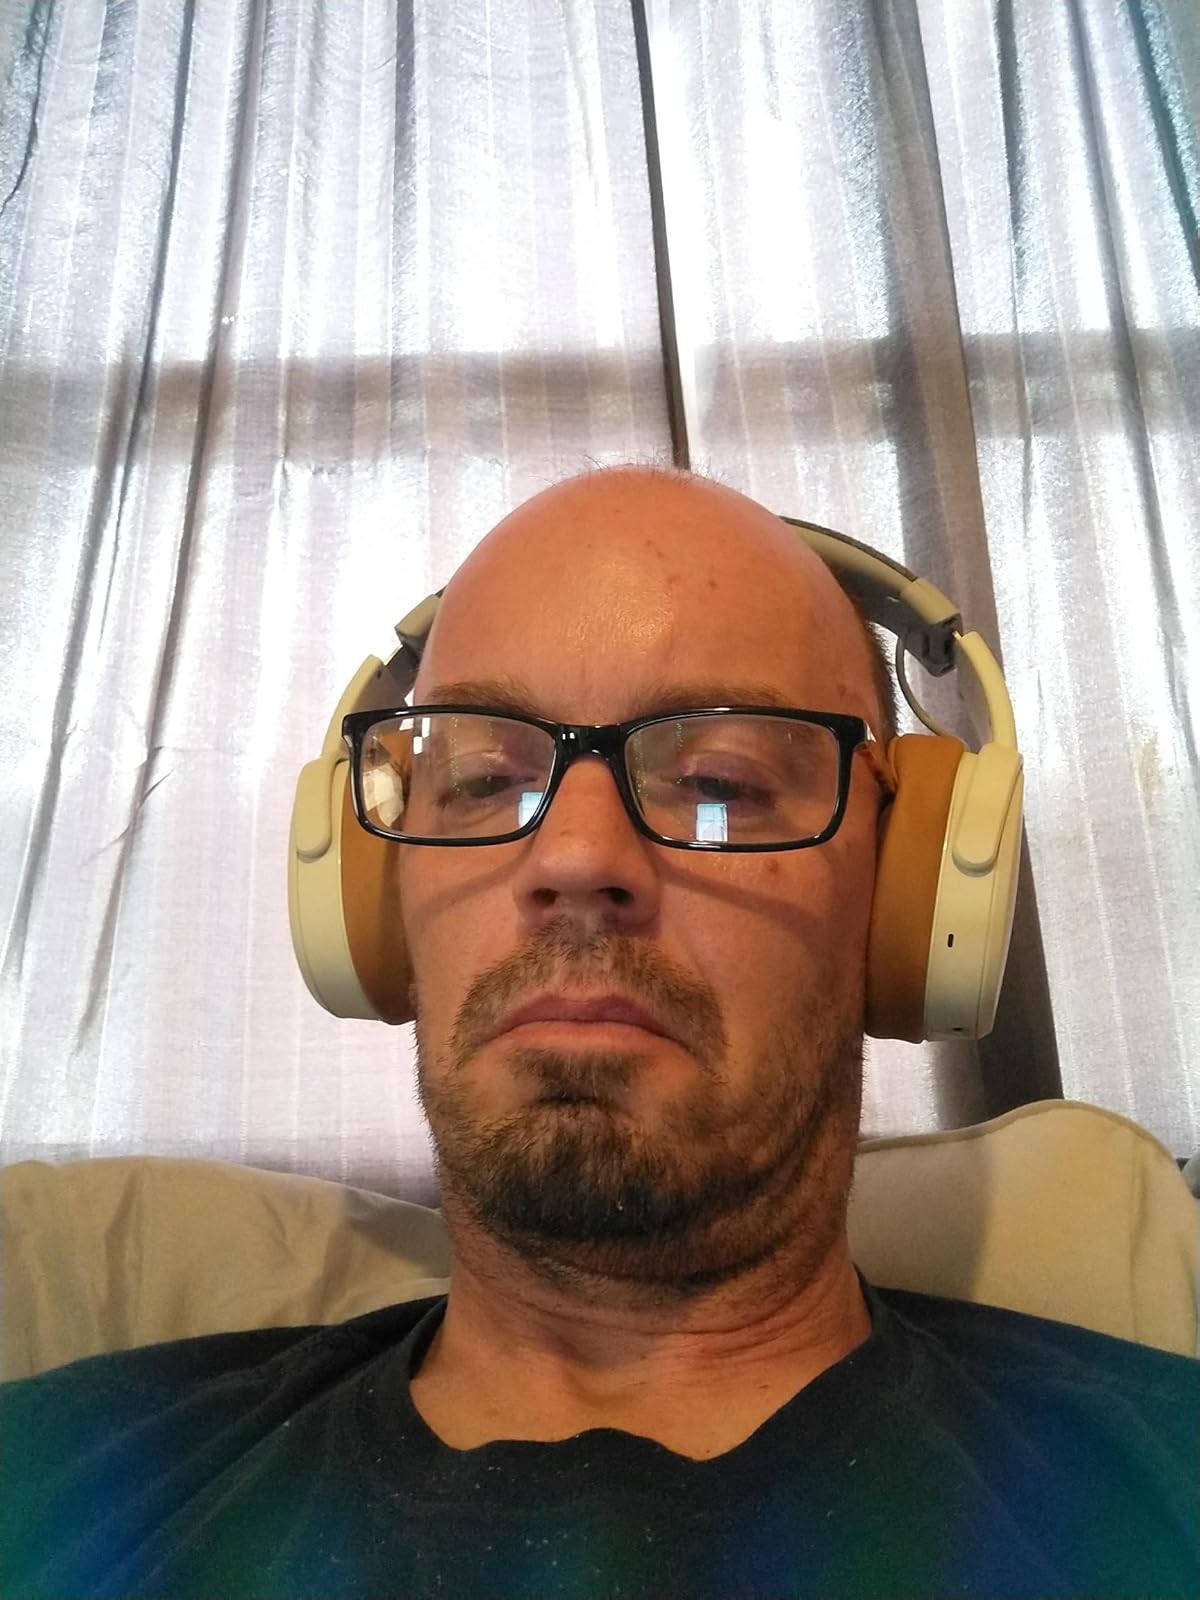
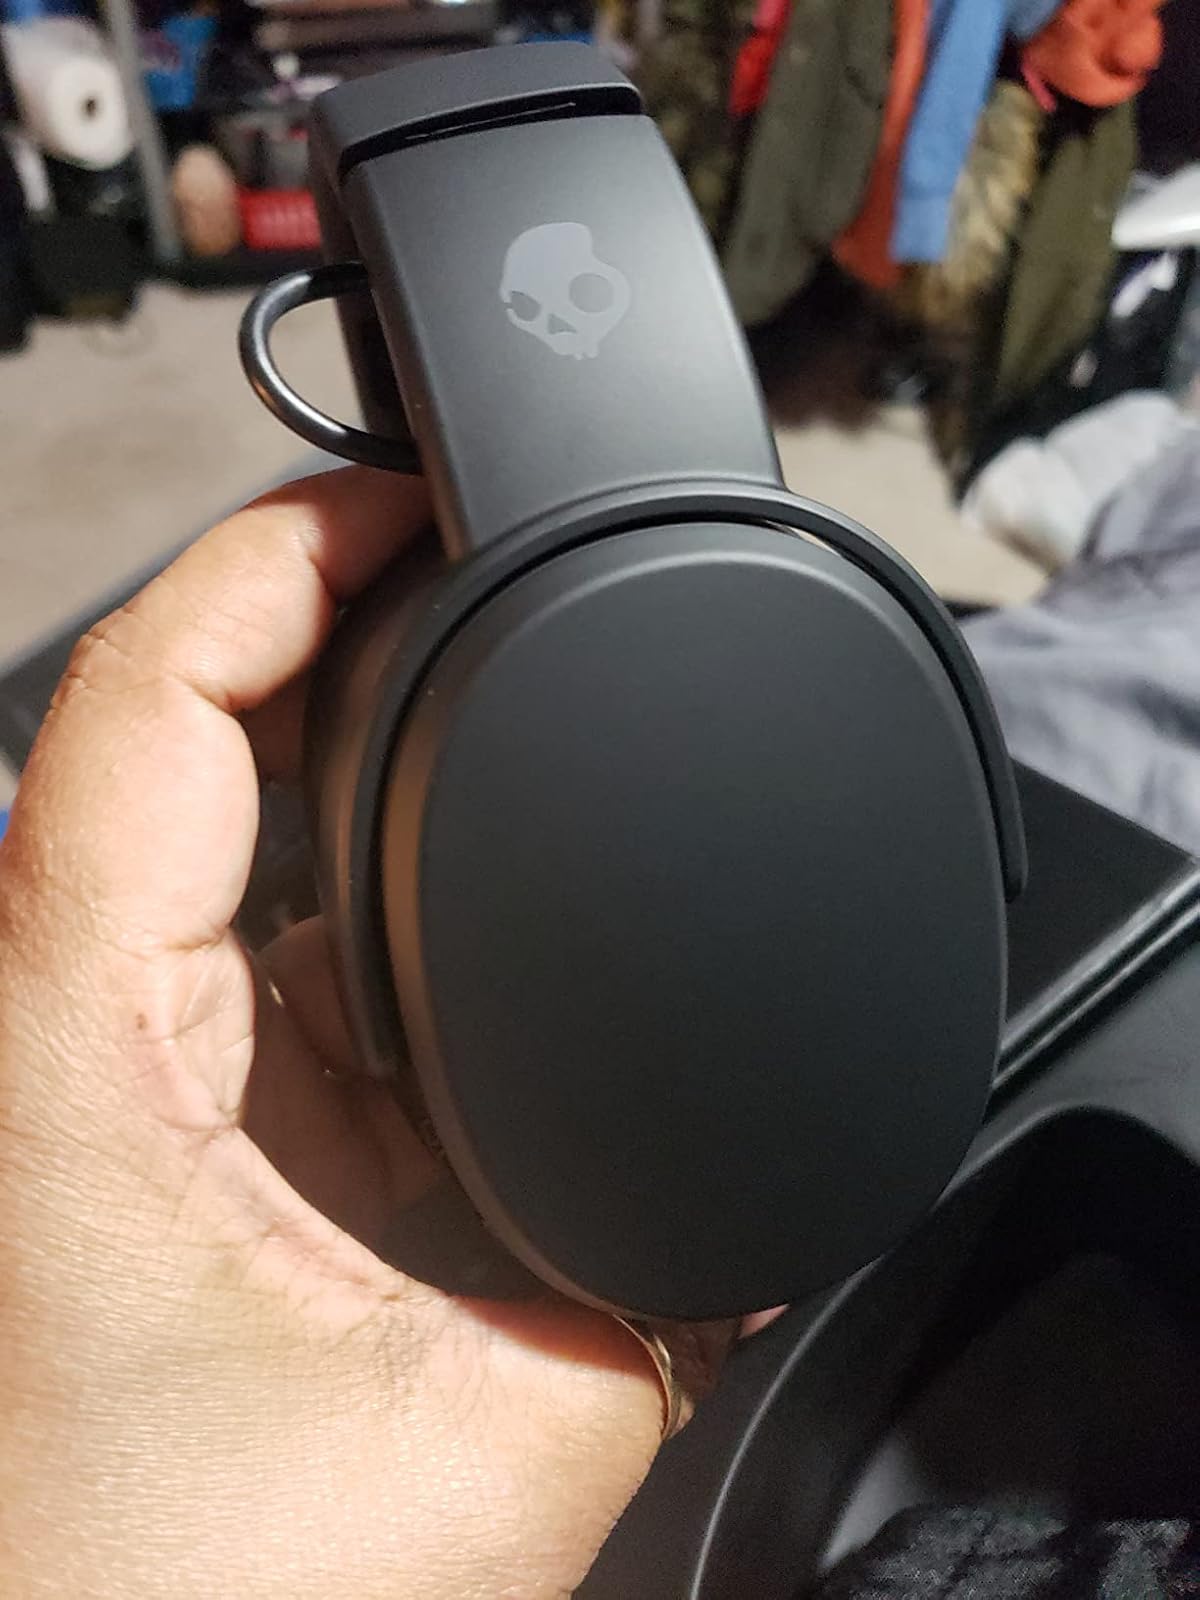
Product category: headphones
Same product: no